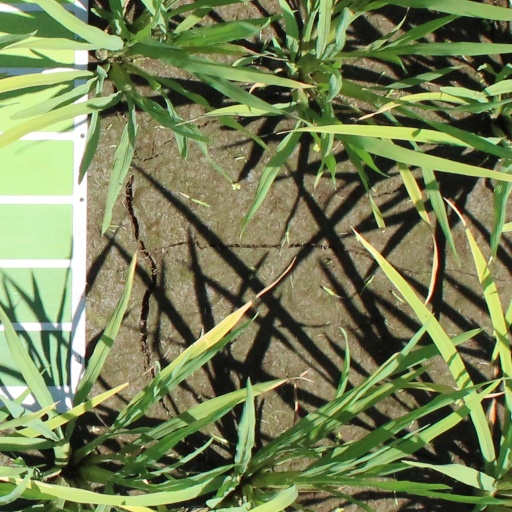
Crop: rice